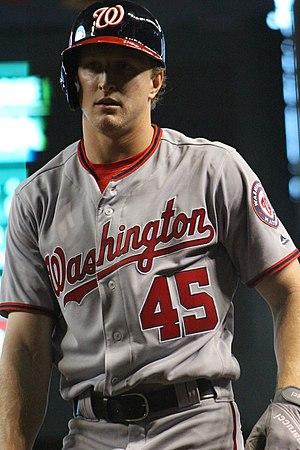
Andrew Patrick Stevenson est un joueur de champ extérieur des Nationals de Washington de la Ligue majeure de baseball.